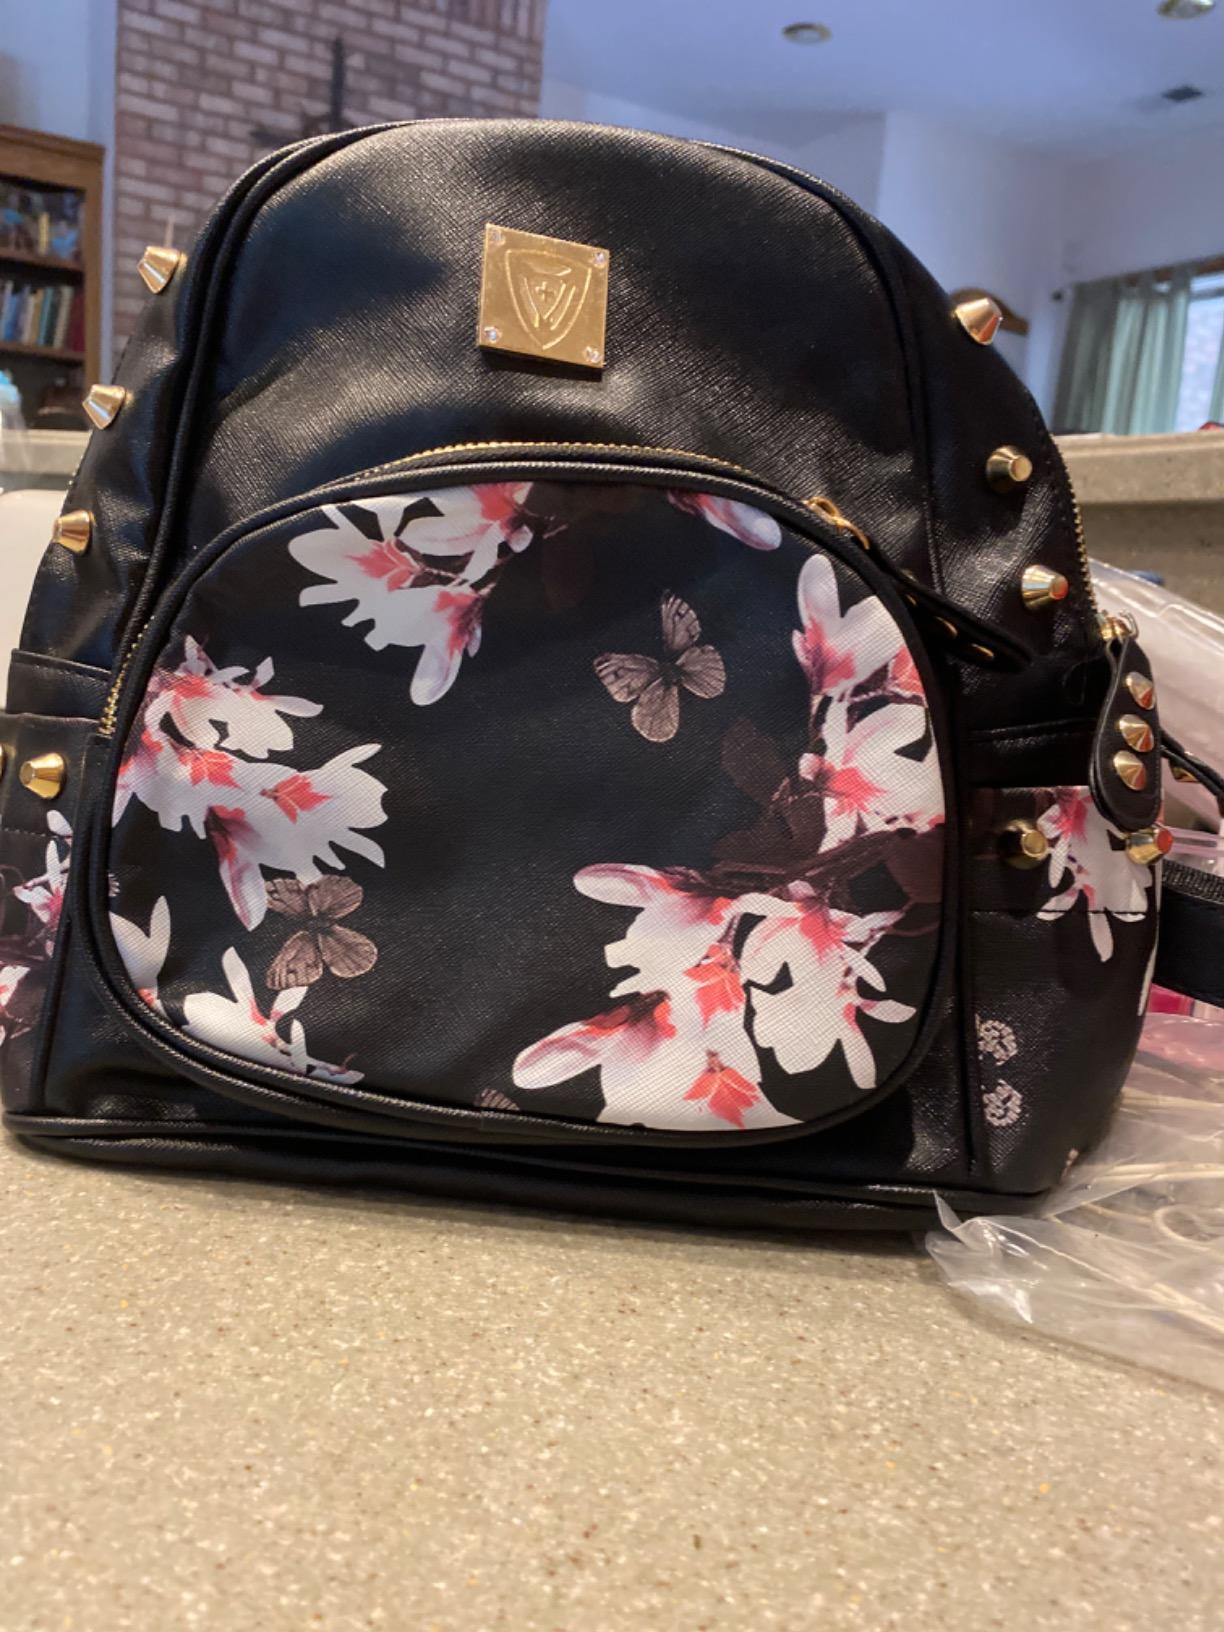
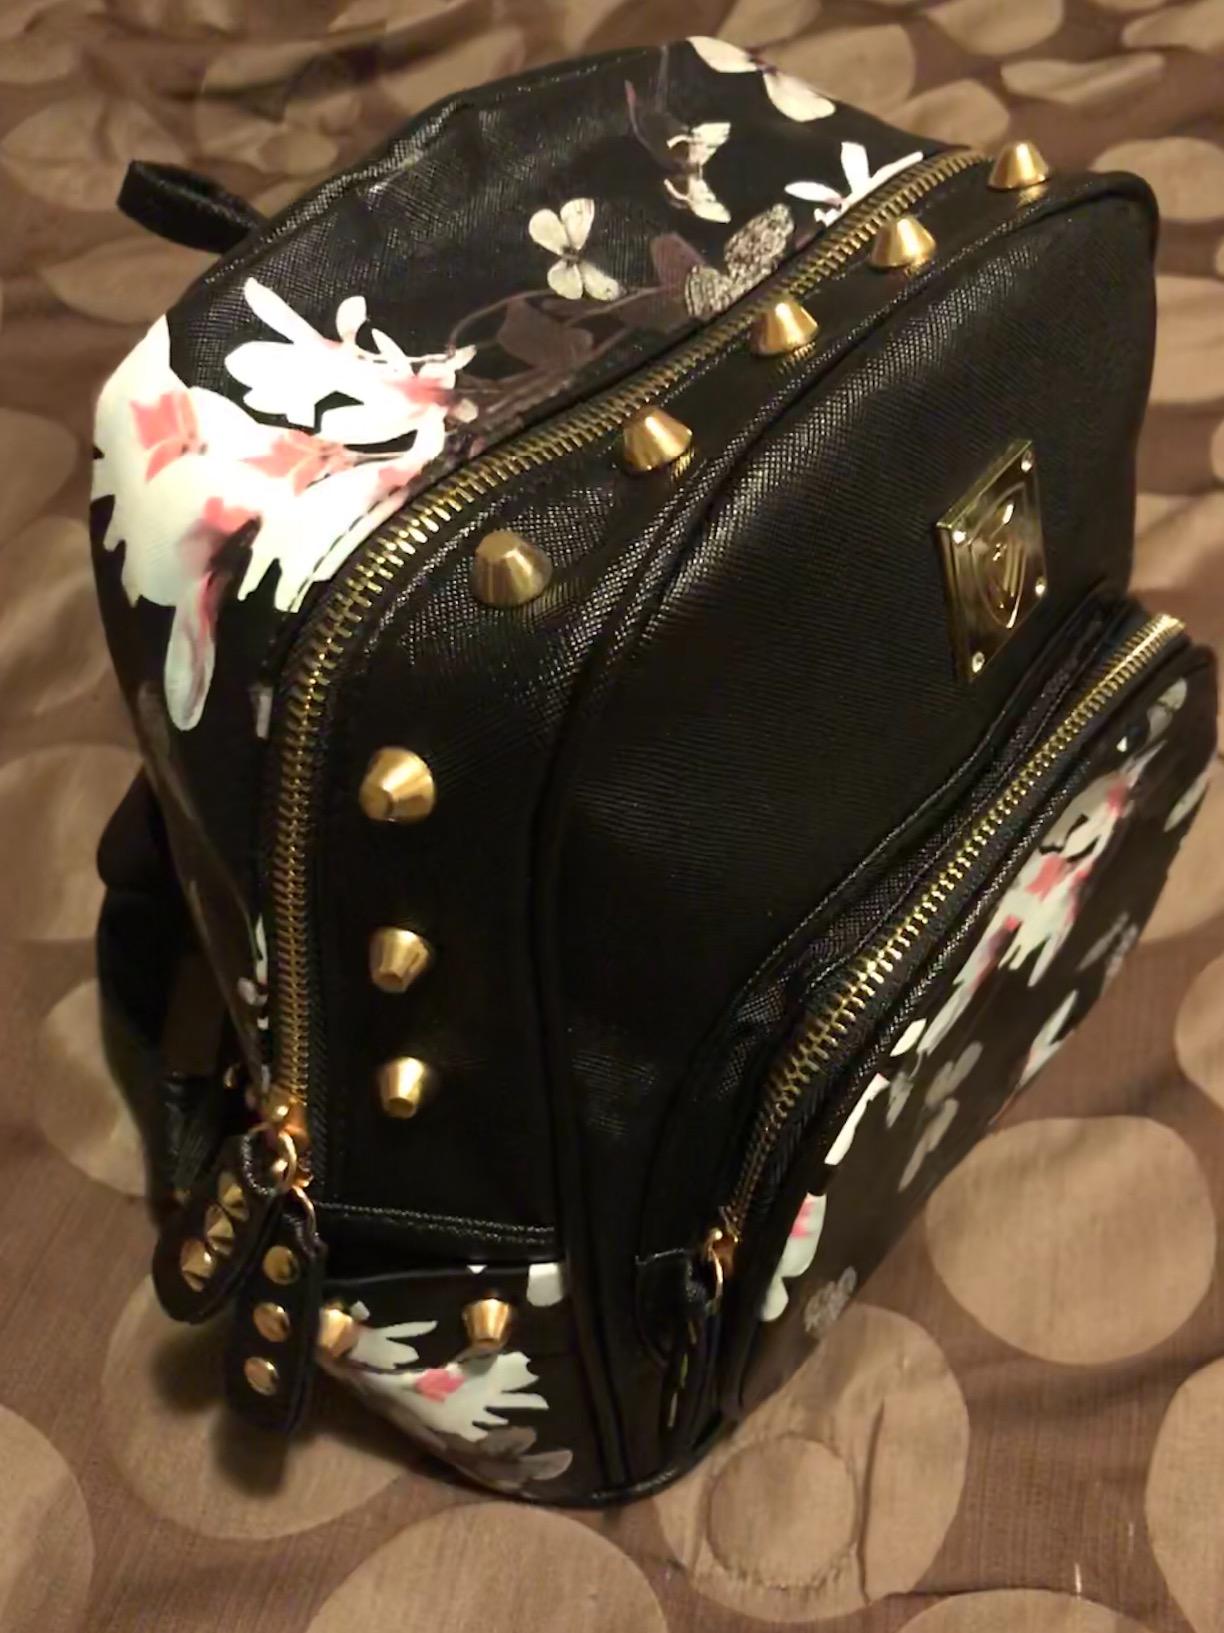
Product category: accessories_handbag
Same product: yes